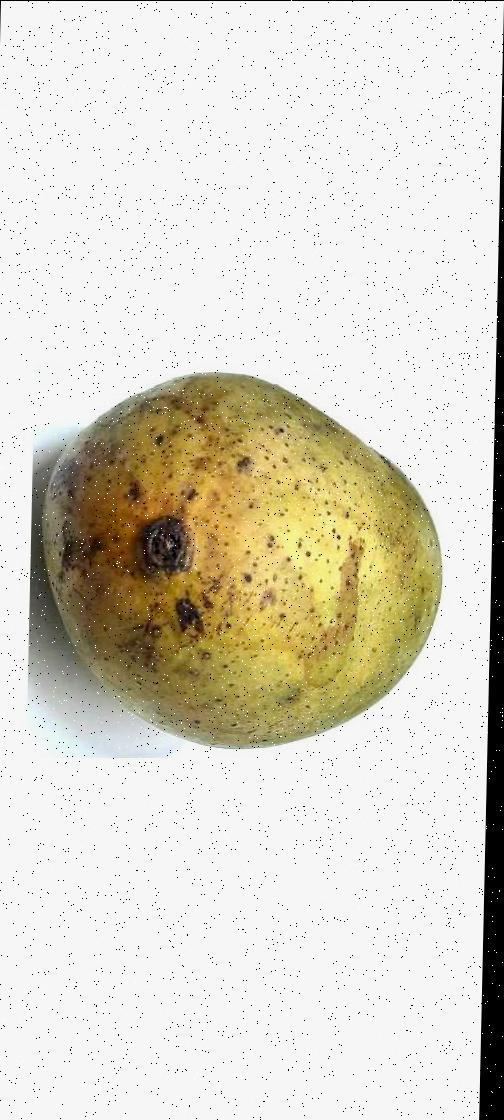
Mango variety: Fazli Classic